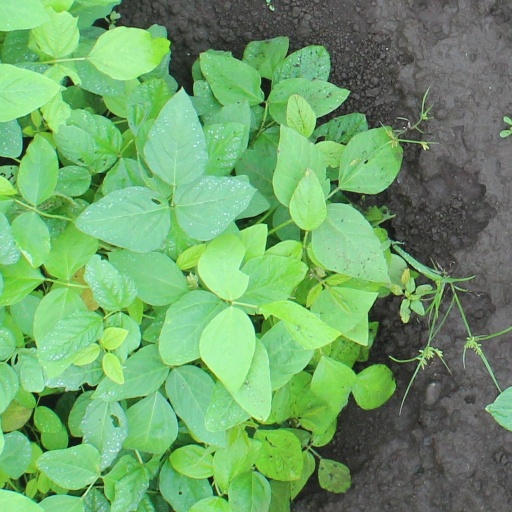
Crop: soybean